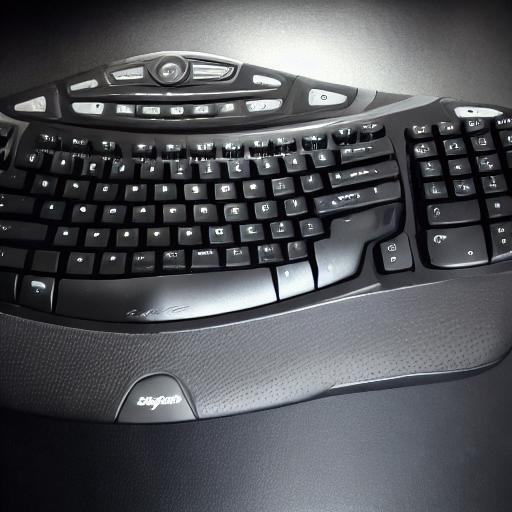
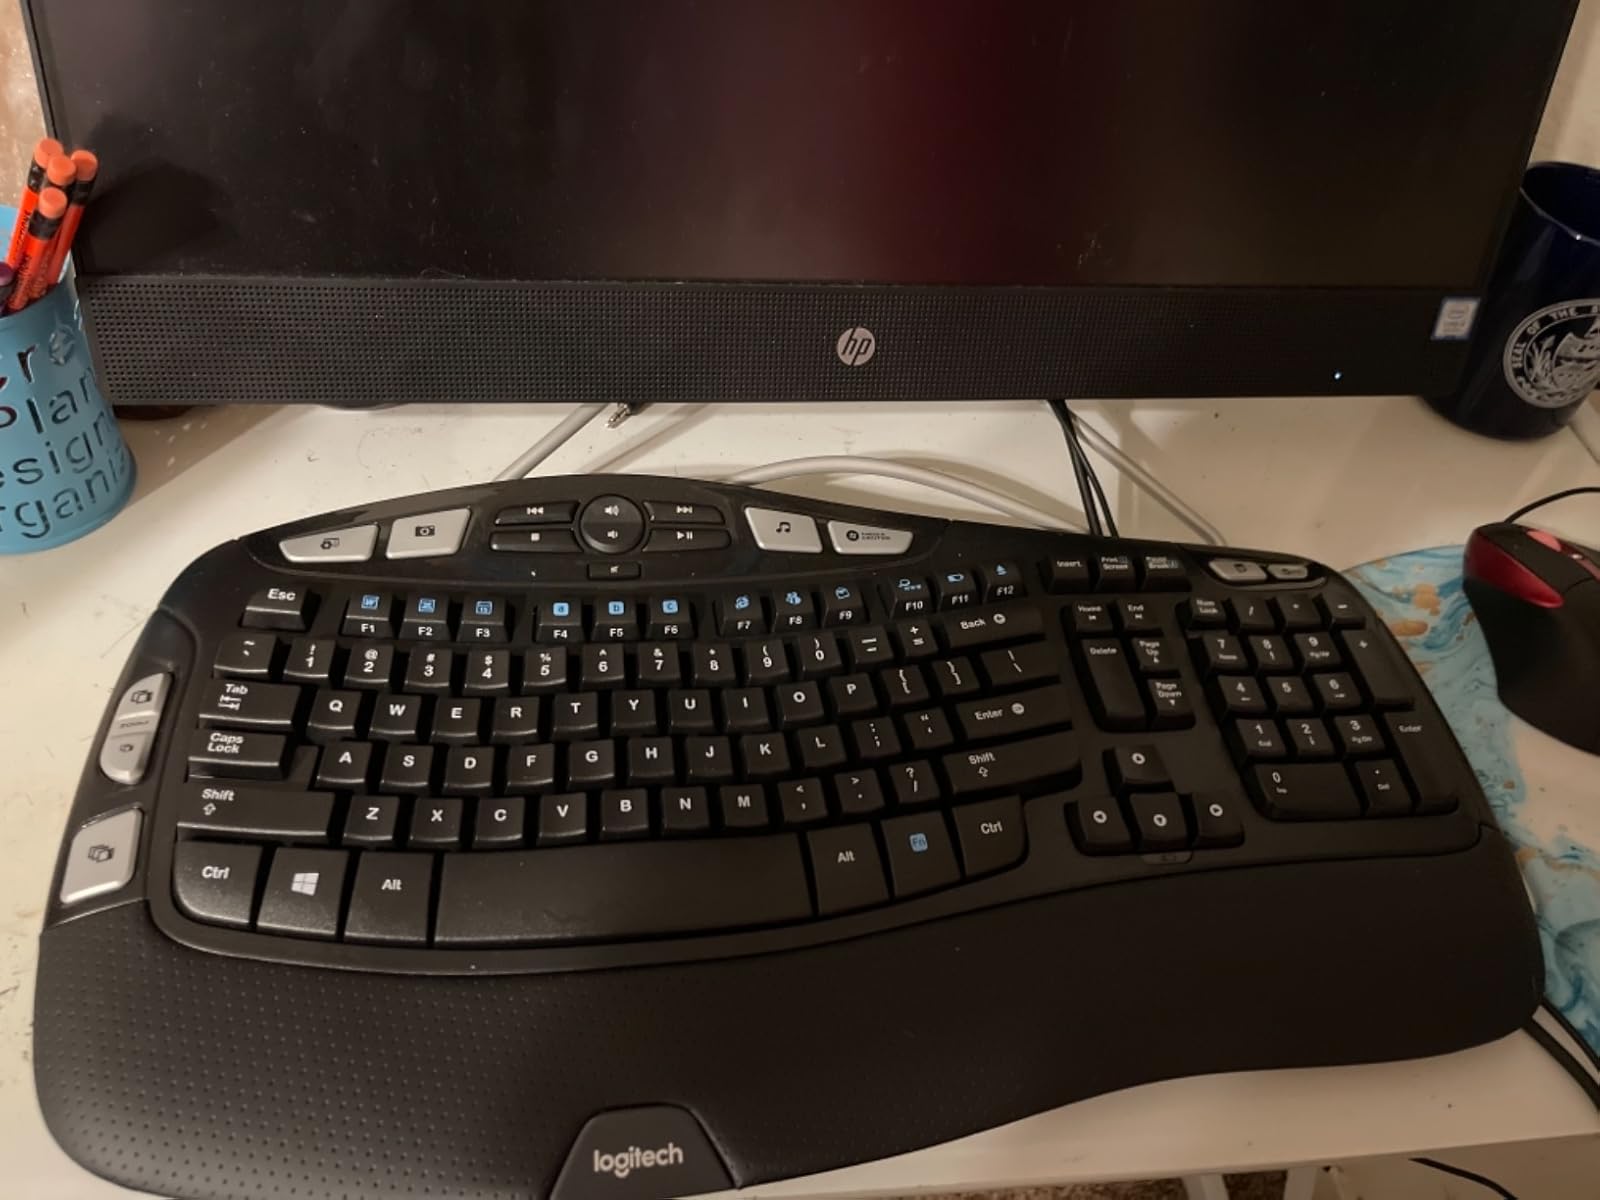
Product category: keyboard
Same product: no